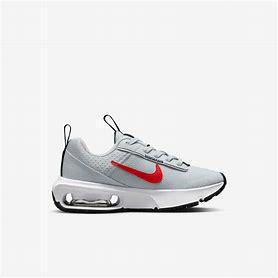
Brand: Nike
Model: Air Max Intrlk Lite